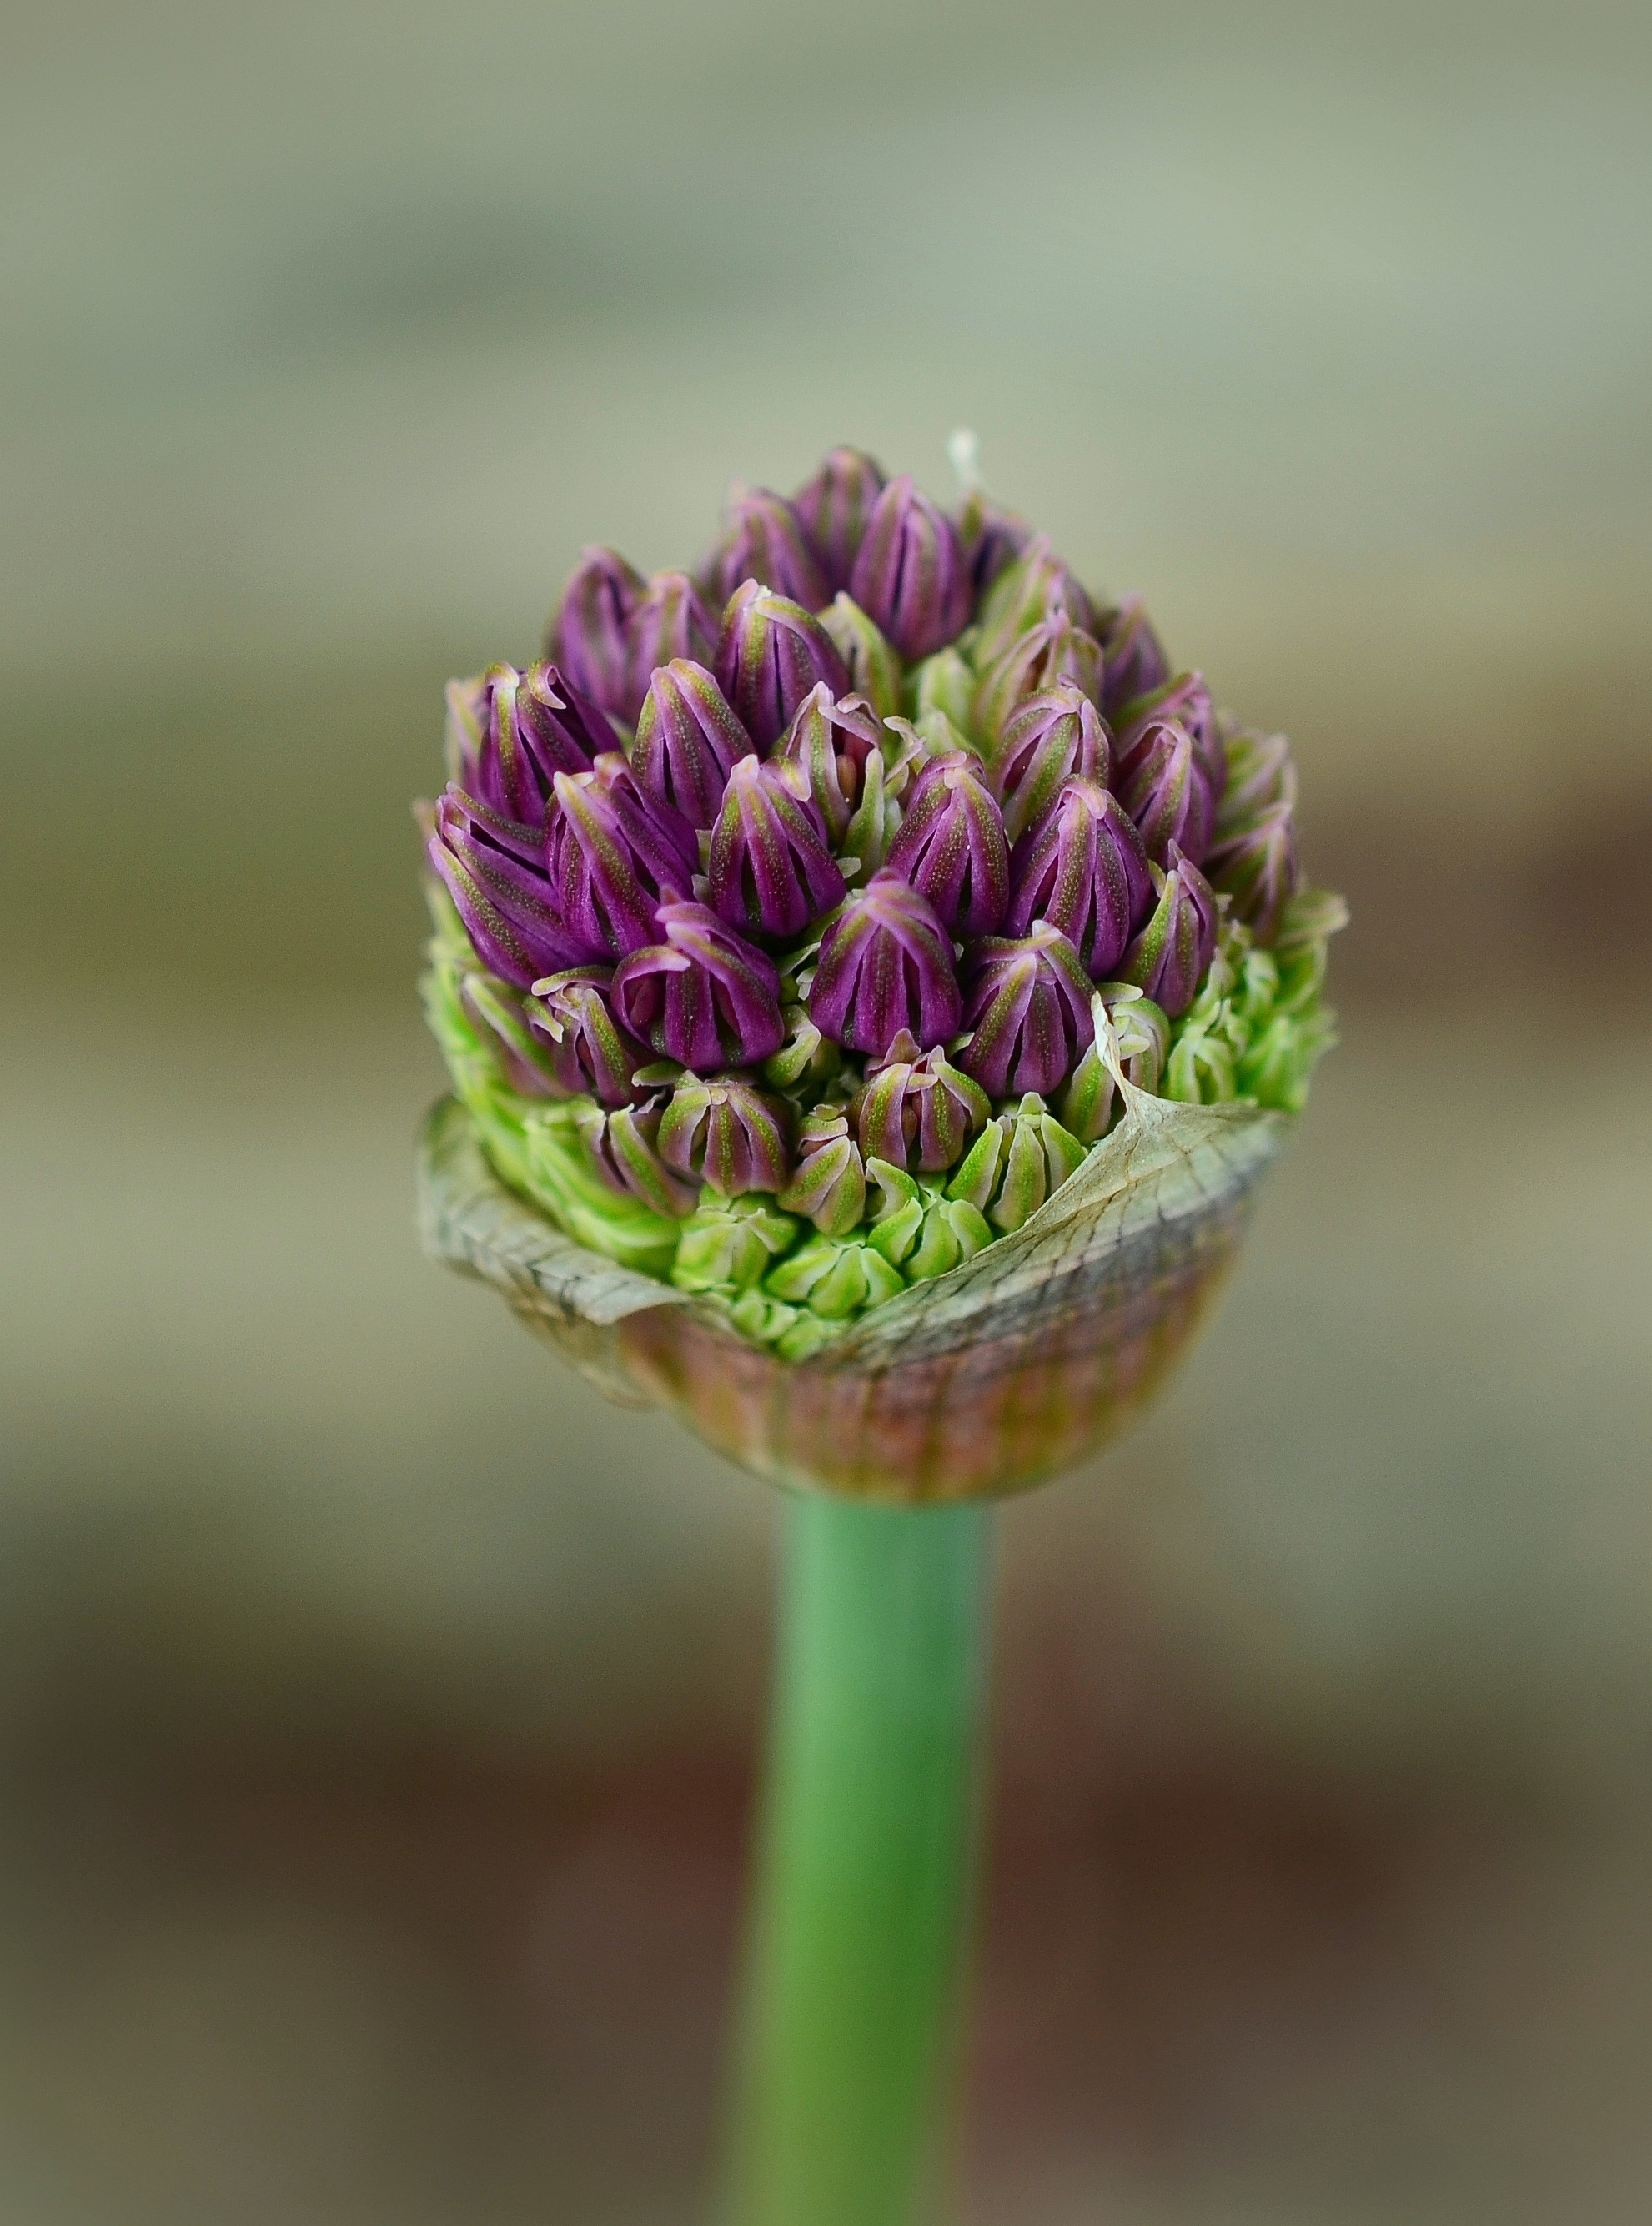
blossom, plant, leaf, flower, purple, petal, bloom, green, macro, botany, garden, close, flora, wildflower, close up, violet, bud, spring flower, macro photography, ornamental plant, garden plant, flowering plant, ornamental onion, flower ball, fr hlingsbl her, part of the flower, plant stem, land plant, trim chive